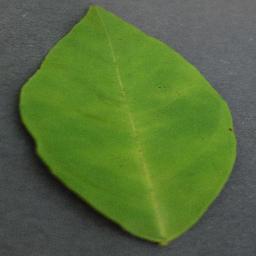
Label: Orange___Haunglongbing_(Citrus_greening)